Kingsley Kuku

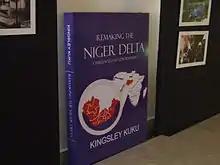
"Remaking The Niger Delta: Challenges and Opportunities" – by Kingsley Kuku

Not a few activists, political Pundits and experts on international development had raised concerns on the insurgency in the Niger Delta region particularly at the height of the tension between 2004 and 2008. The concerns, which were based on the implications of the unrest in the region on the overall revenue of the Federal Republic of Nigeria of which over 80% of the nation's revenue is drawn from the proceeds of the oil activities that run in the Niger Delta, were brought to the front burner of national discourse for government and its security agencies to rise up against the challenges of Assaults targeted not just at the economic soul of Nigeria but at peace and security of the nation; and at the efforts of the Nigerian government in sustaining its foreign policy drive. Like other patriots and stakeholders in the development of the Niger Delta, Kuku has made postulations for change and demonstration actions towards the growth of the region and advancement of Nigeria being part of the several interventionist strategies such as the Niger Delta Development Commission, Amnesty Programme (headed by Kingsley Kuku), Ministry of Niger Delta and other initiatives that are set out to bring an end to the crisis in the Nigerian oil-producing states, ensure lasting peace and nurture the country's economy for better.